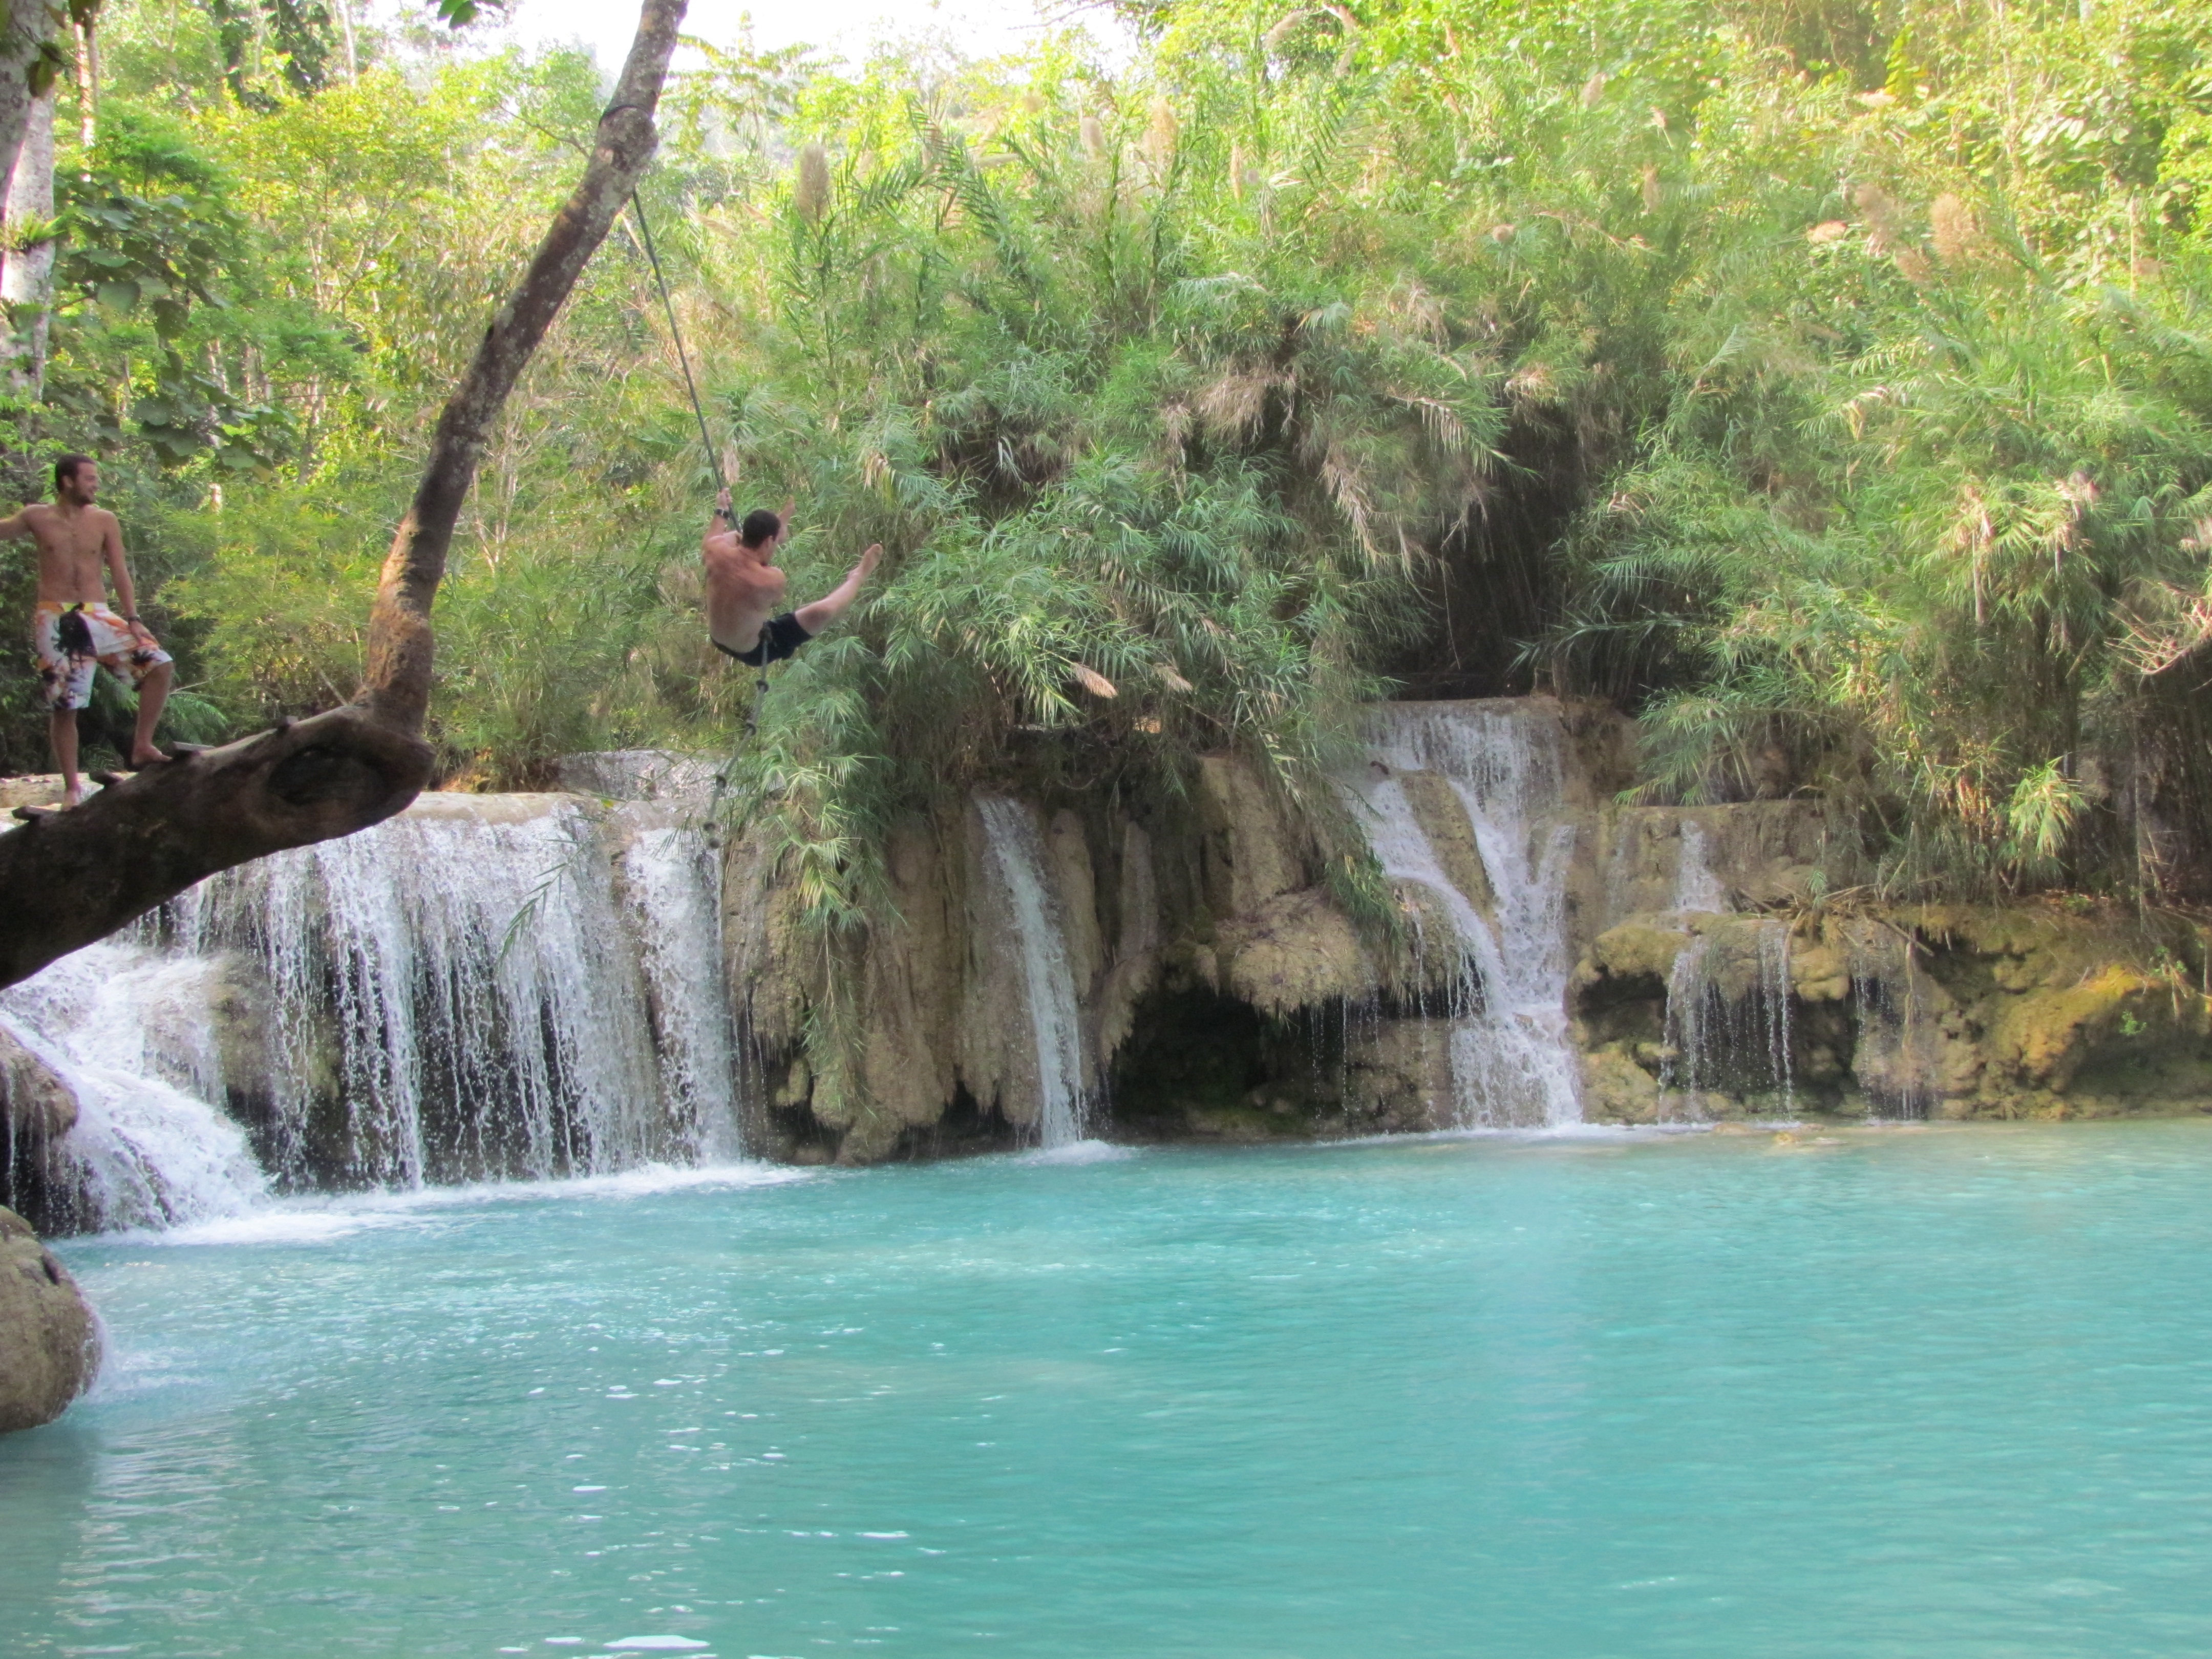
waterfall, jungle, lagoon, bay, rainforest, water feature